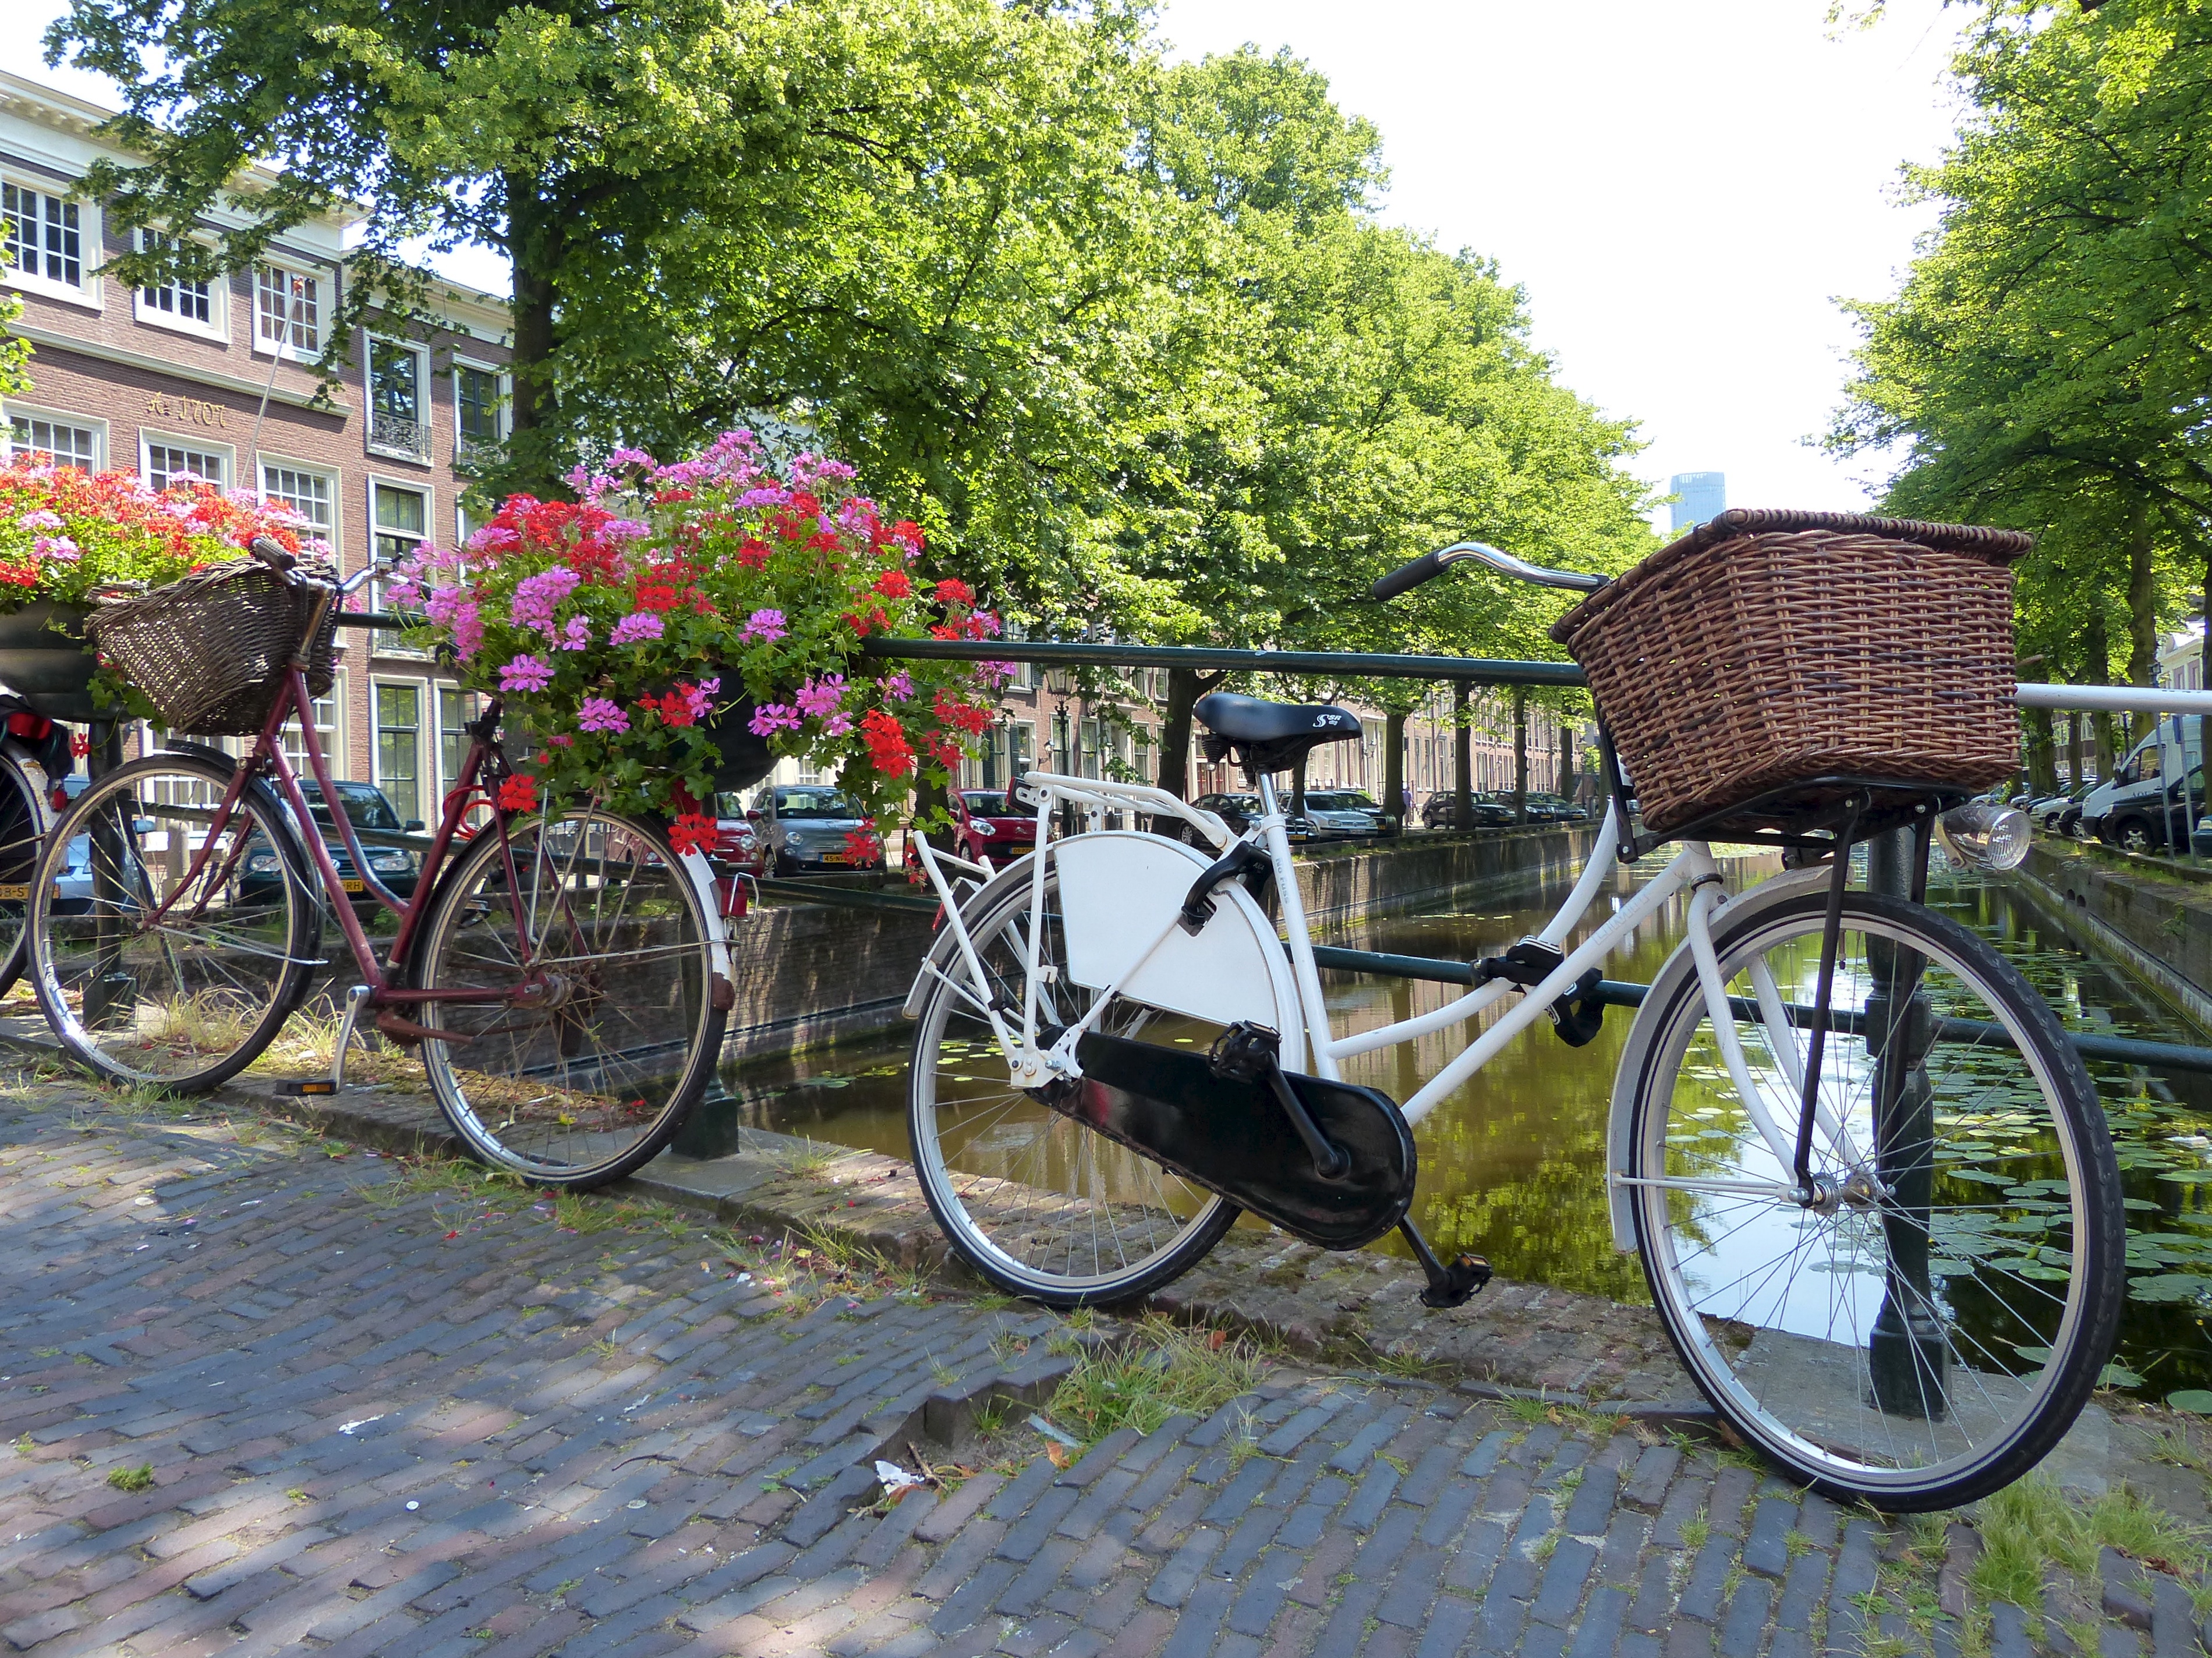
bicycle, bike, canal, vehicle, sports equipment, mountain bike, flowers, cycling, holland, hague, haag, land vehicle, road bicycle, racing bicycle